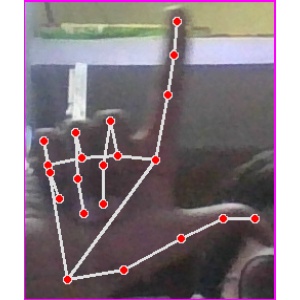
अक्षर: ल